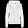
Label: Pullover